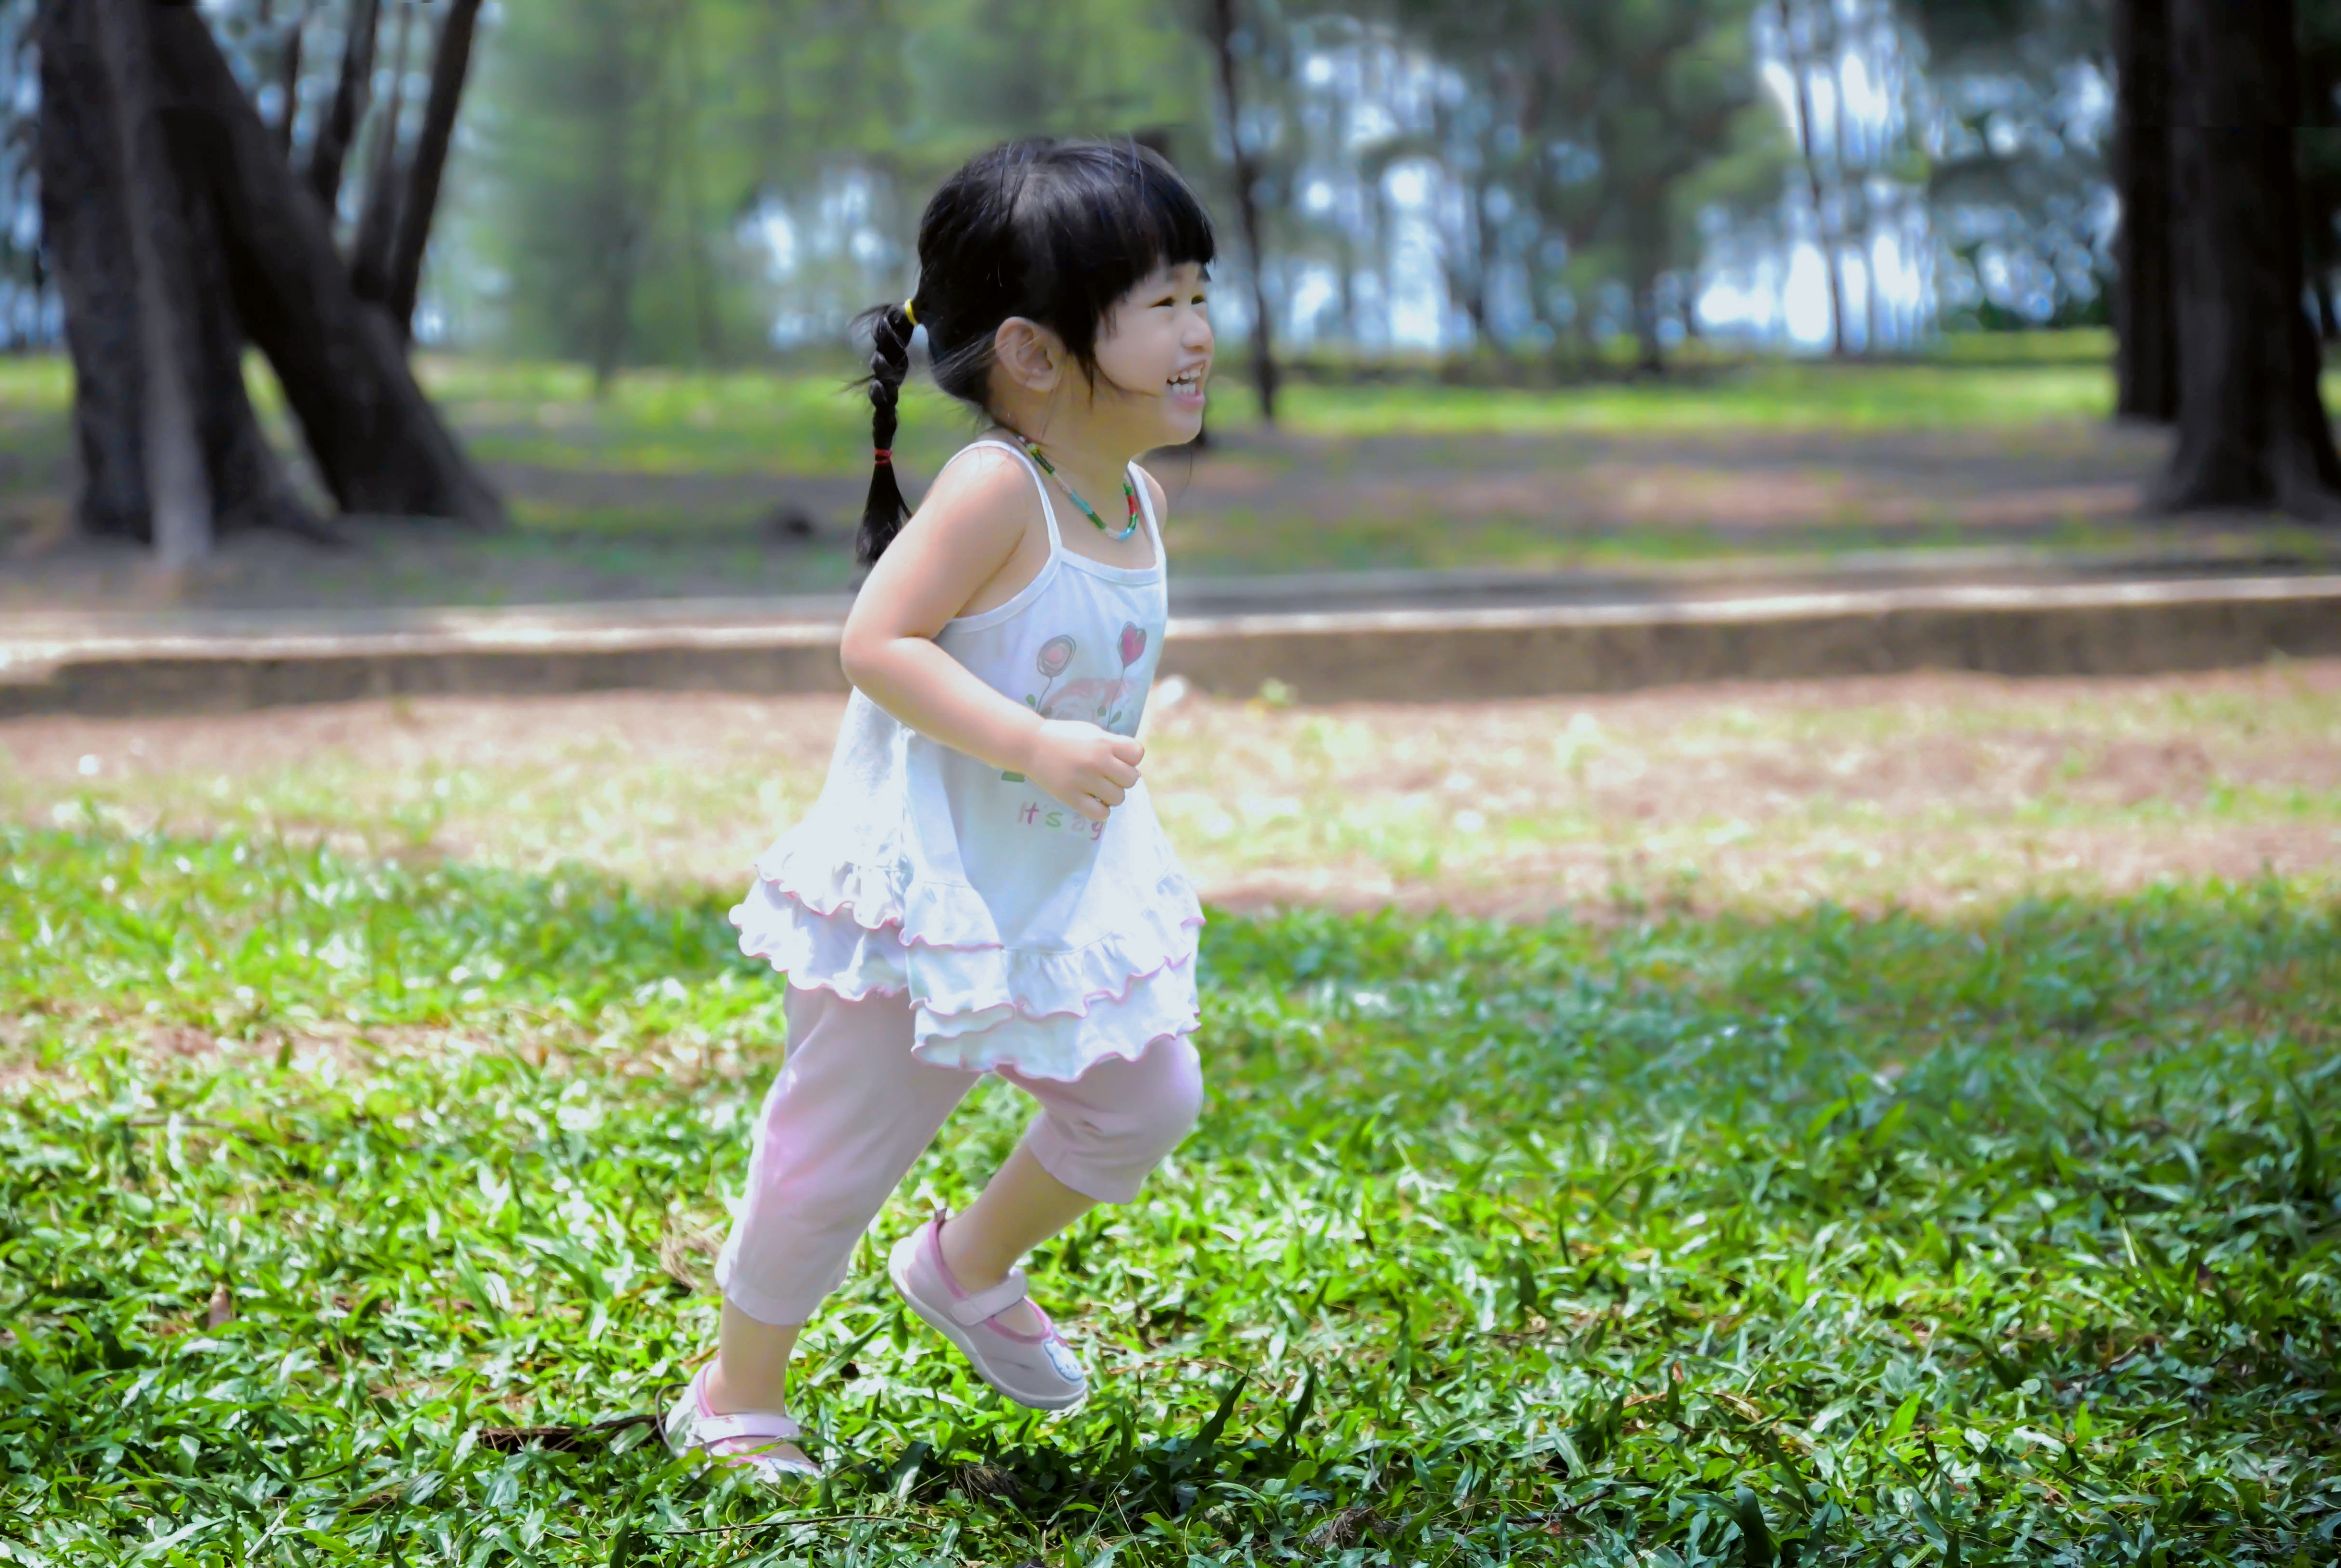
grass, person, people, girl, woman, lawn, meadow, play, flower, kid, cute, female, asian, young, green, child, playing, childhood, smiling, smile, cheerful, family, children, fun, innocent, dress, happy, toddler, innocence, little, joy, expression, daughter, interaction, portrait photography, human positions